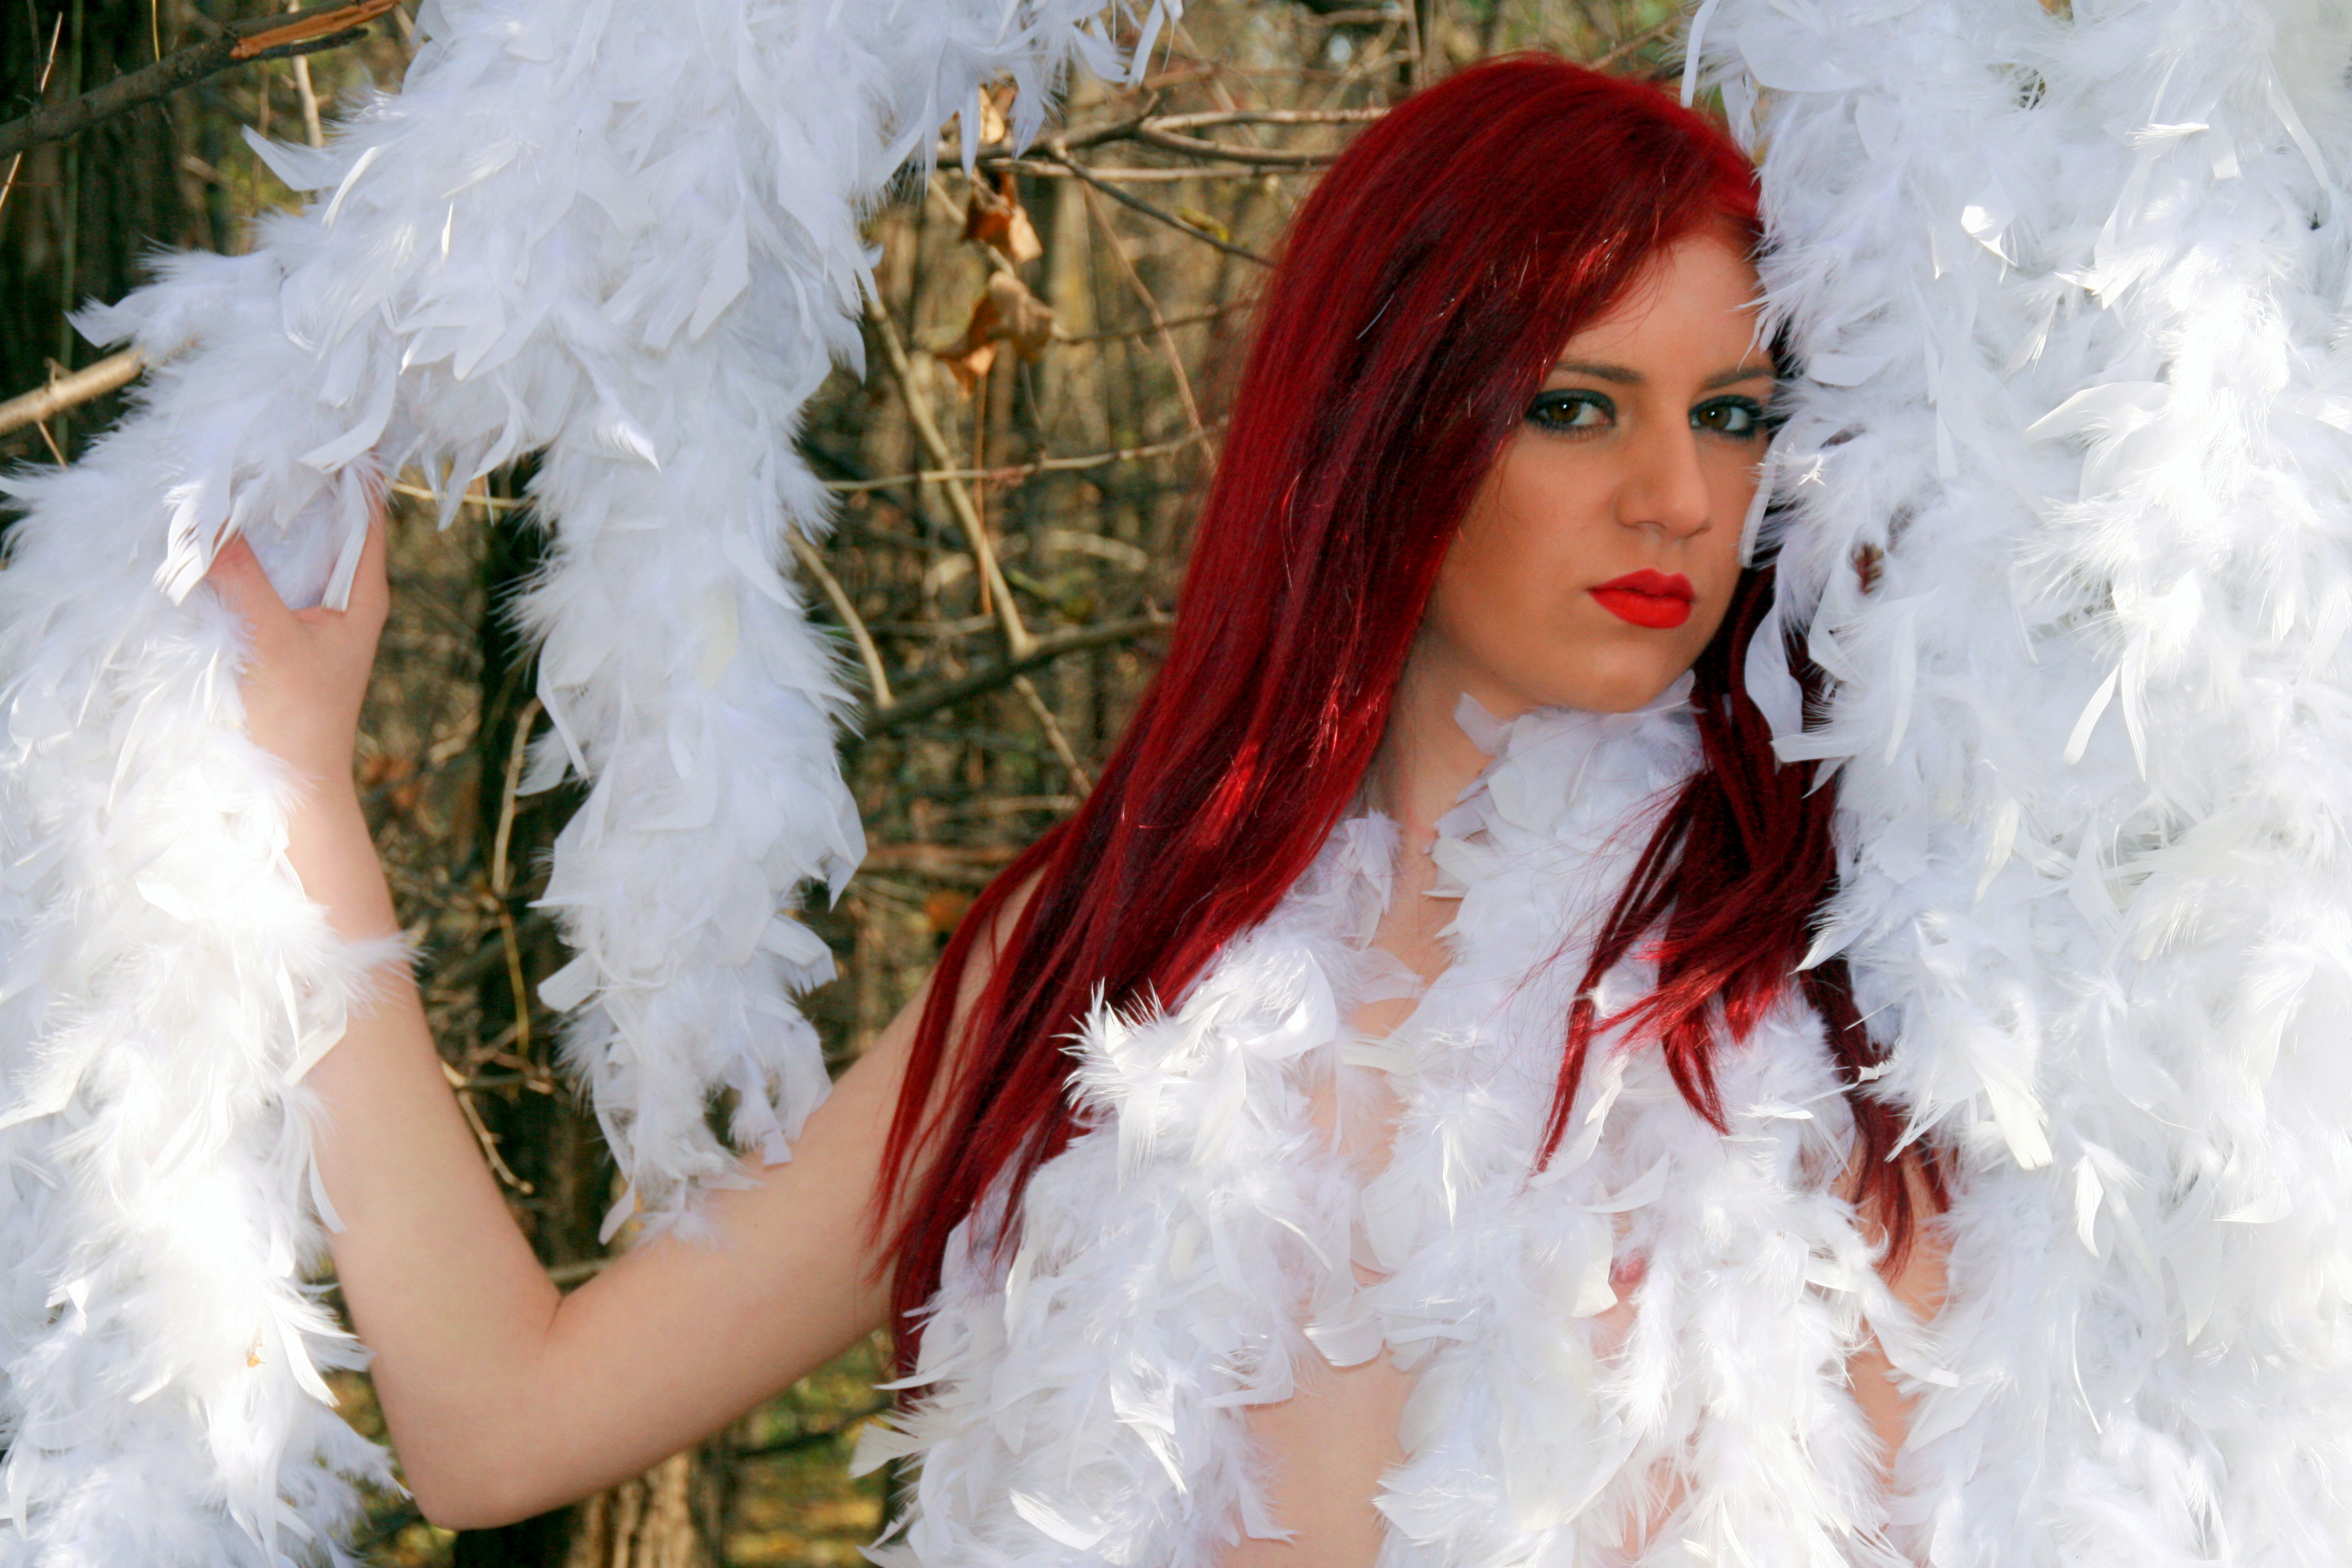
forest, girl, white, autumn, clothing, lady, feather, red hair, cosplay, doll, dress, beauty, costume, seductive, snowflakes